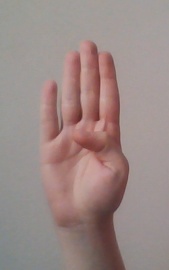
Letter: kaaf